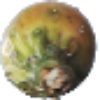
Label: Cactus fruit 1